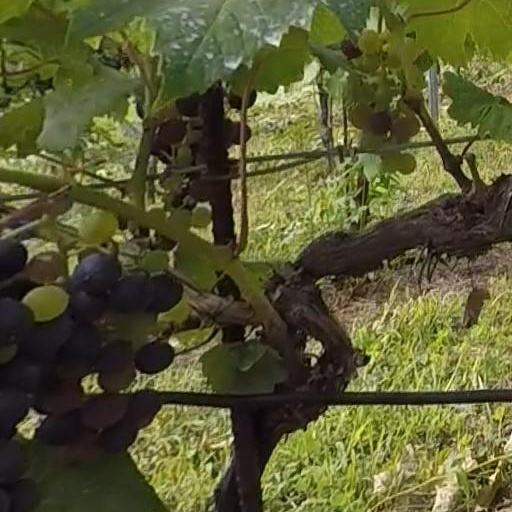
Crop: grape